Three-wheeler

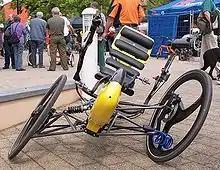
Tripendo recumbent tricycle, a tilting three-wheeler

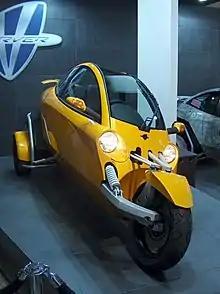
Vandenbrink Carver

To improve stability some three-wheelers are designed to tilt while cornering like a motorcyclist would do. The tilt may be controlled manually, mechanically or by computer.